1984 Sugar Bowl

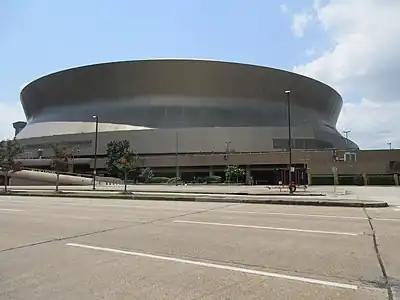
The Louisiana Superdome in New Orleans, Louisiana, hosted the Sugar Bowl.

The 1984 Sugar Bowl was the 50th edition of the college football bowl game, played at the Louisiana Superdome in New Orleans, Louisiana, on Monday, January 2. Part of the 1983–84 bowl game season, it matched the third-ranked Auburn Tigers of the Southeastern Conference (SEC), and the #8 Michigan Wolverines of the Big Ten Conference. Favored Auburn was shut out until the third quarter, but rallied with three field goals to